35th Paratroopers Brigade (Israel)

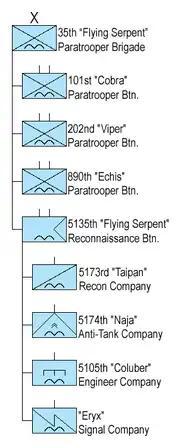
Brigade structure

During the 2014 Gaza War, the Paratroopers Brigade participated in ground operations, particularly in the Khan Yunis area. The brigade was credited with killing 141 Hamas militants and locating four tunnels during the war. Eight paratroopers were killed in the war, including one in a grenade explosion outside of combat.